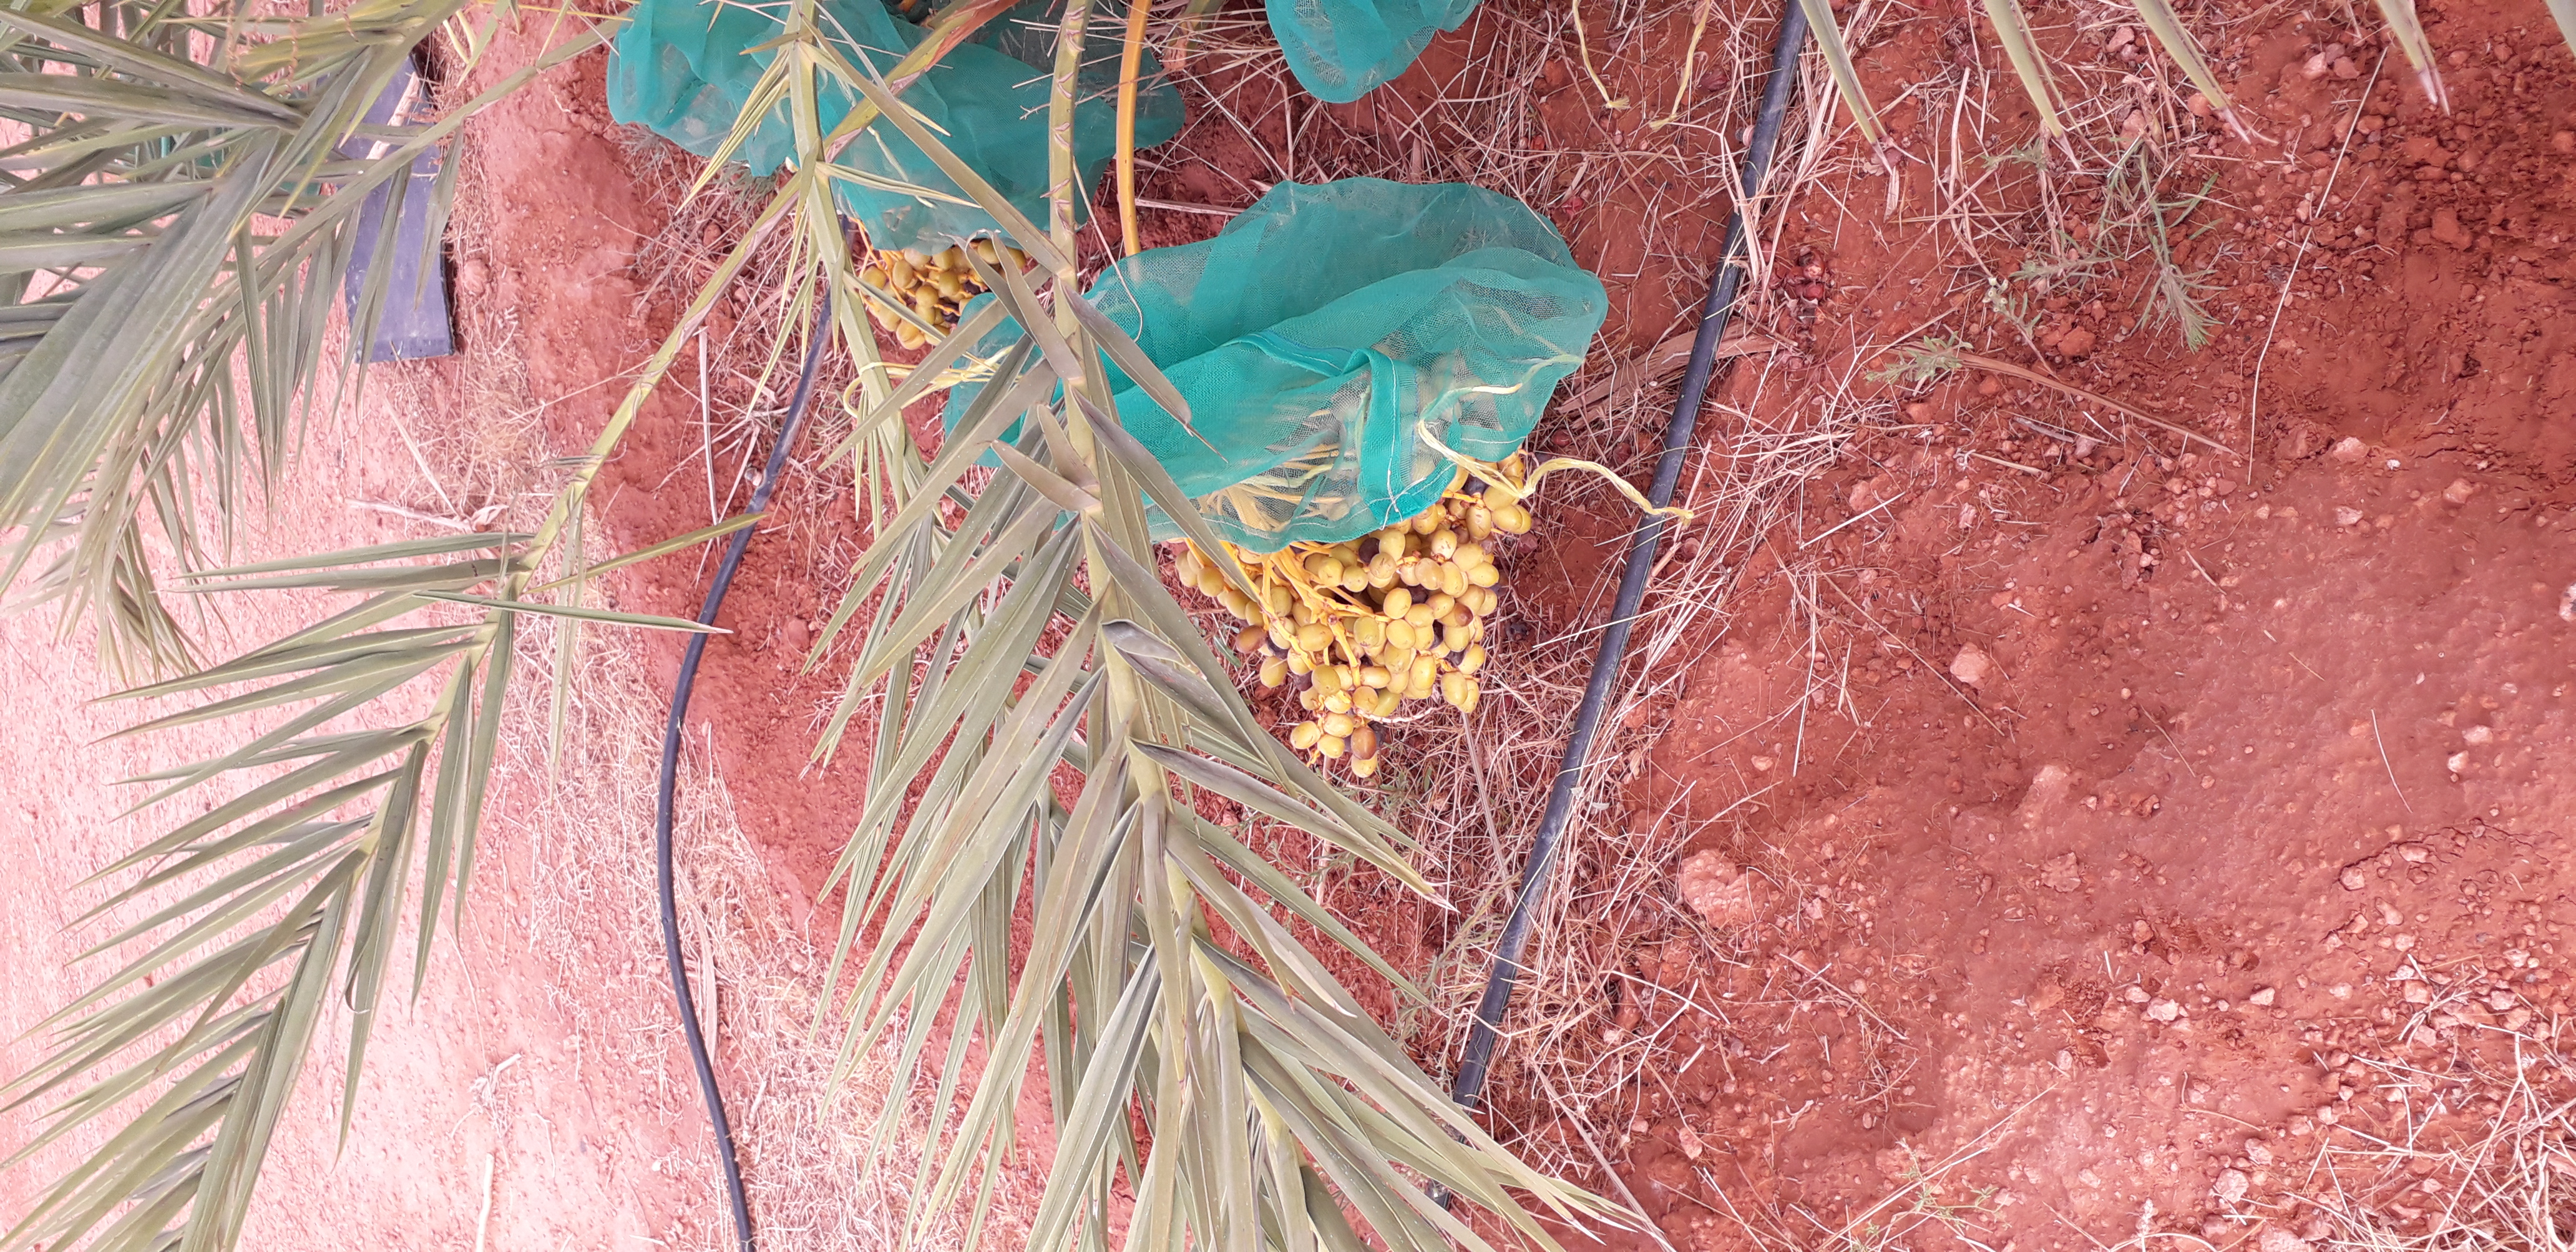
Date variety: kholt